J/Boats

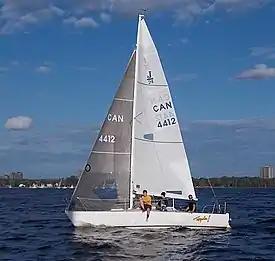
J/24

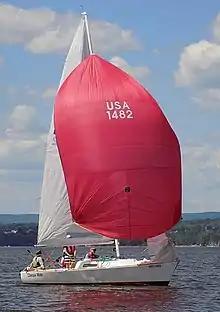
J/22

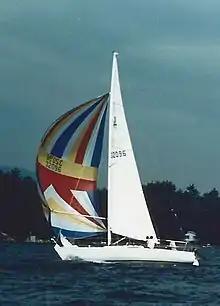
J/29 FR

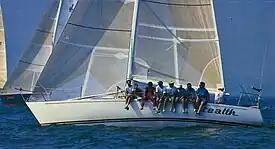
J/35

Rod Johnstone had completed a correspondence course at the Westlawn School of Yacht Design in the 1960s and in 1975 was working selling advertising for "Soundings", a sailing trade magazine, when he started a homebuilt boat project. His first boat design, named "Ragtime", was built on weekends, in his garage in Stonington, Connecticut. He raced the boat in the summer of 1976, with a crew made up of family members and amassed a very successful racing record. The co-founder of Pearson Yachts and owner of TPI Composites, Inc, Everett Pearson, made an agreement with Johnstone to produce the design in a new factory, in return for the exclusive United States building rights. The factory was established in an old textile mill in Fall River, Massachusetts. The design was designated as the J/24 and Johnstone arranged display advertising for the new boat in "Soundings".